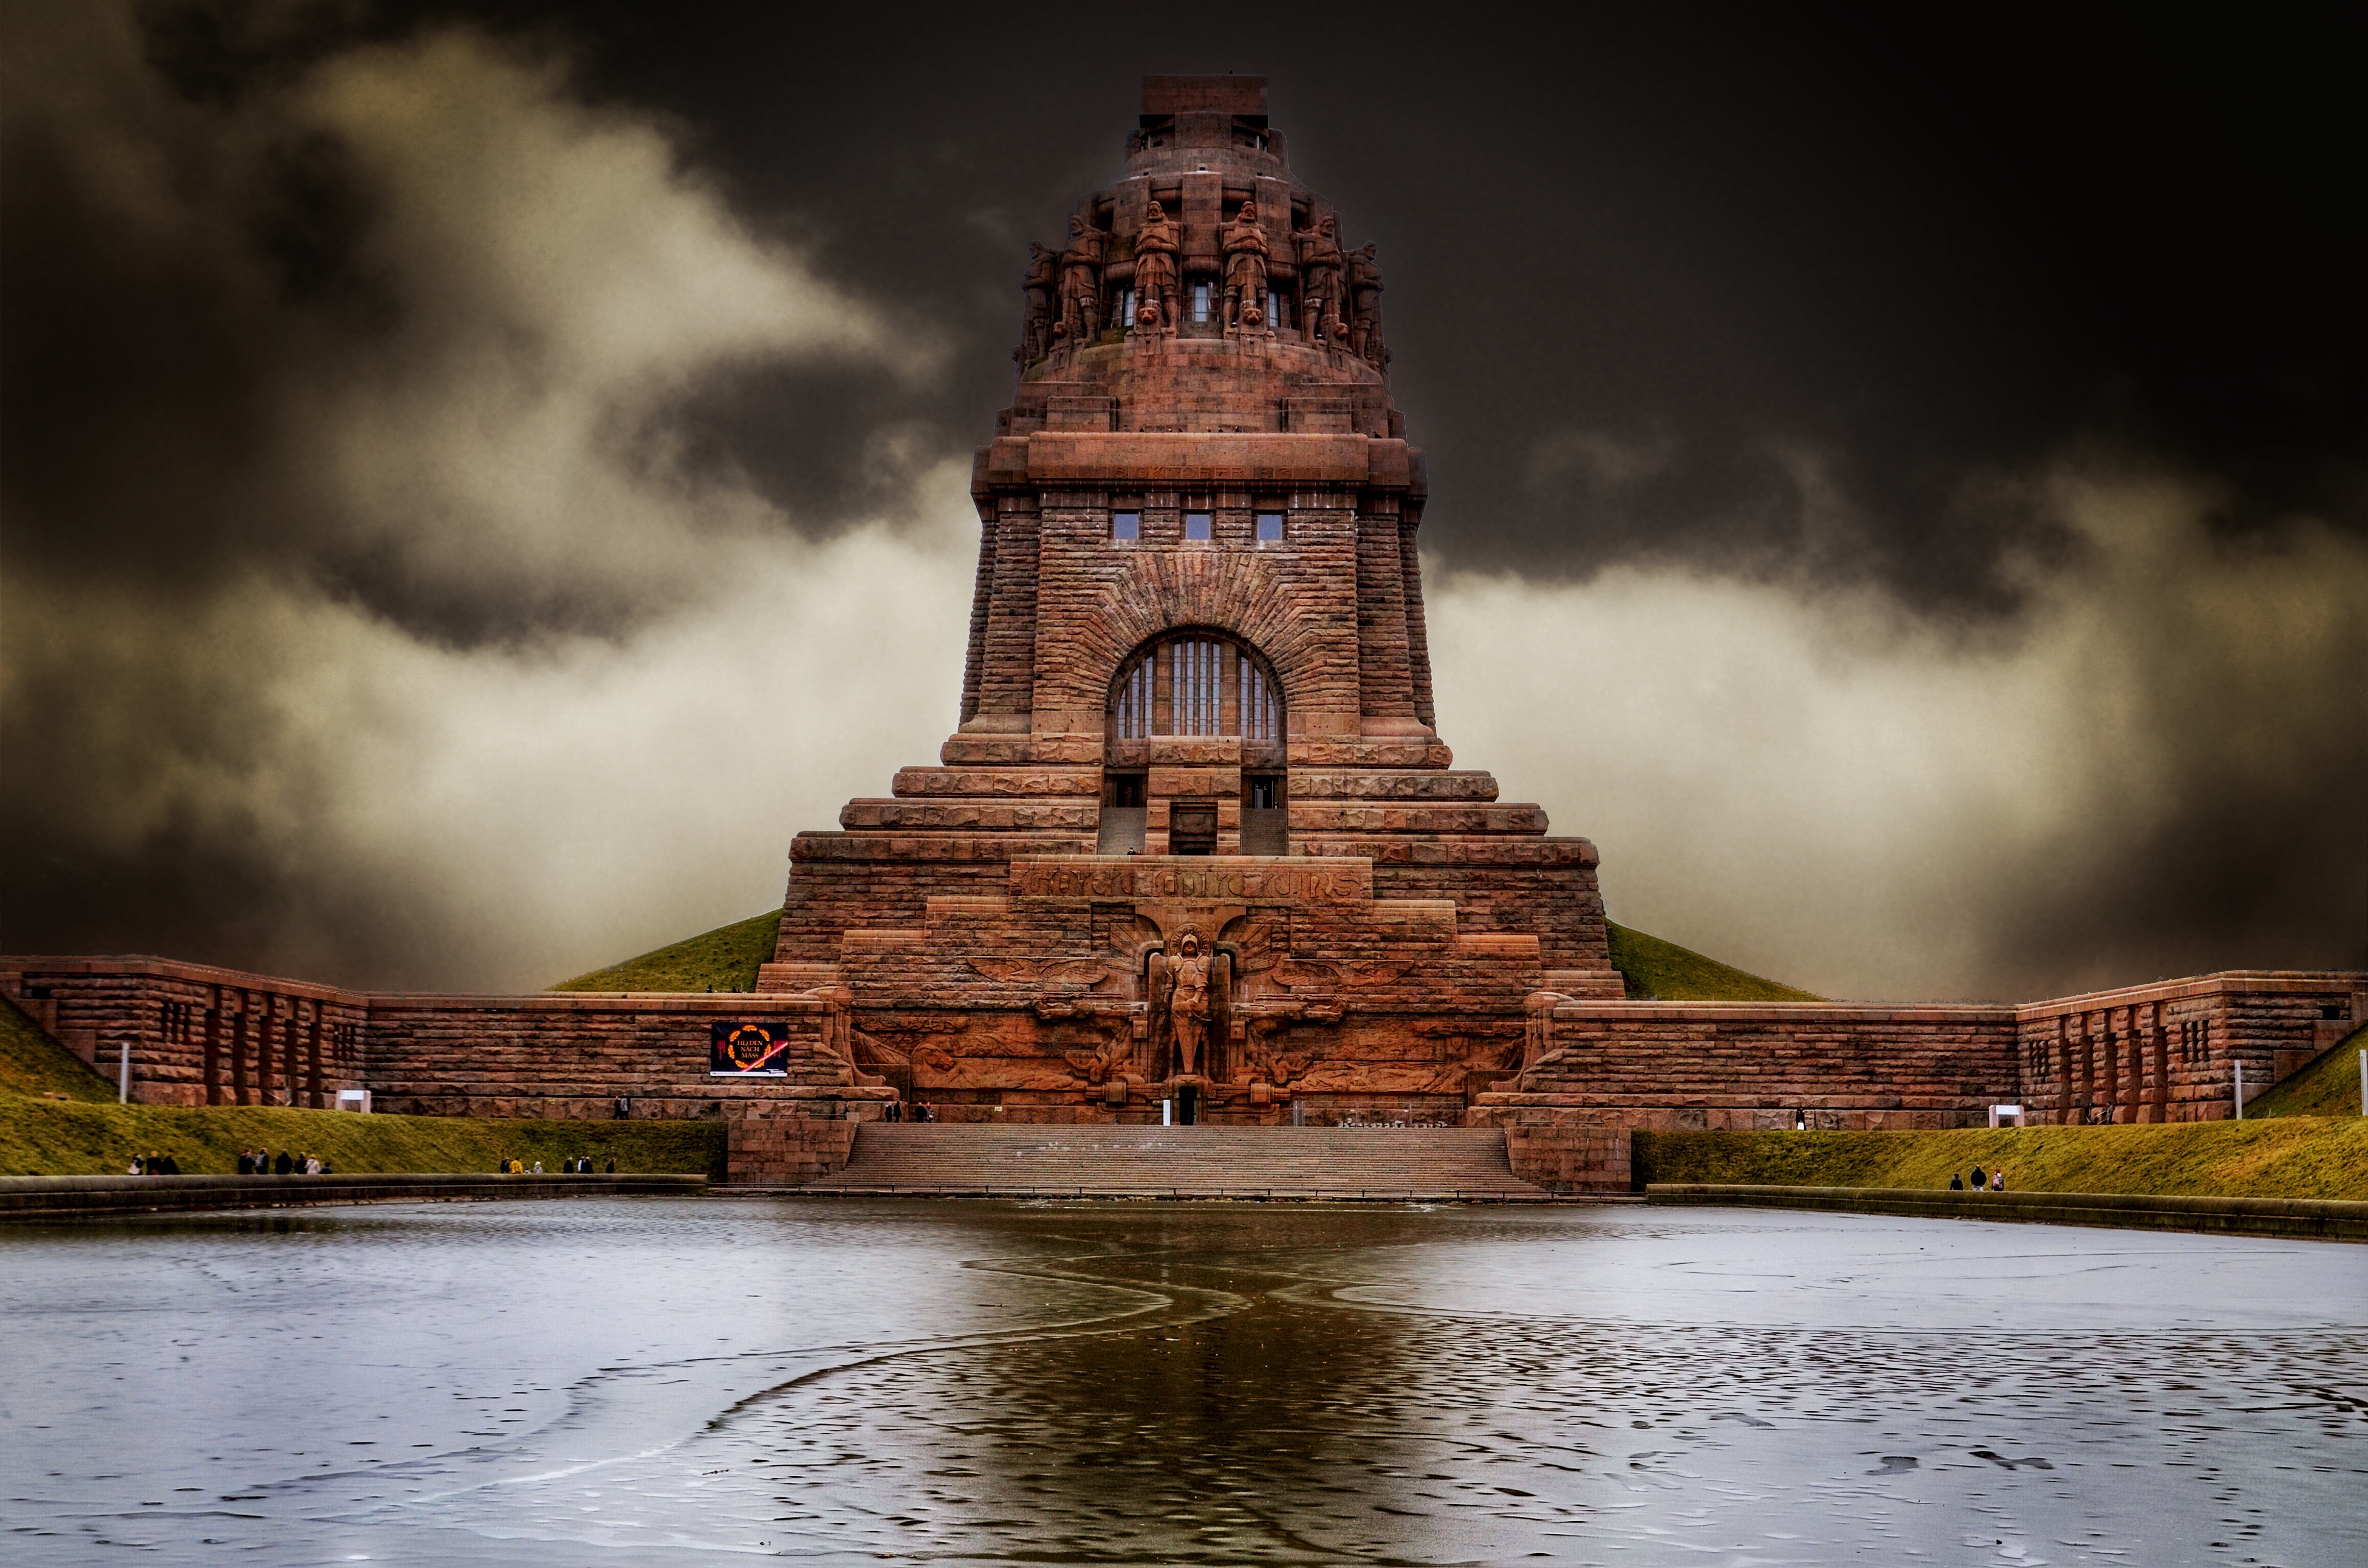
rock, architecture, night, morning, building, monument, evening, reflection, tower, ancient, landmark, historic, place of worship, memorial, temple, germany, leipzig, historical, tourist attraction, dramatic scene, v lkerschlachtdenkmal, v lki, ancient history, place of interest, heritage site, fantastically, monument to the battle of the nations